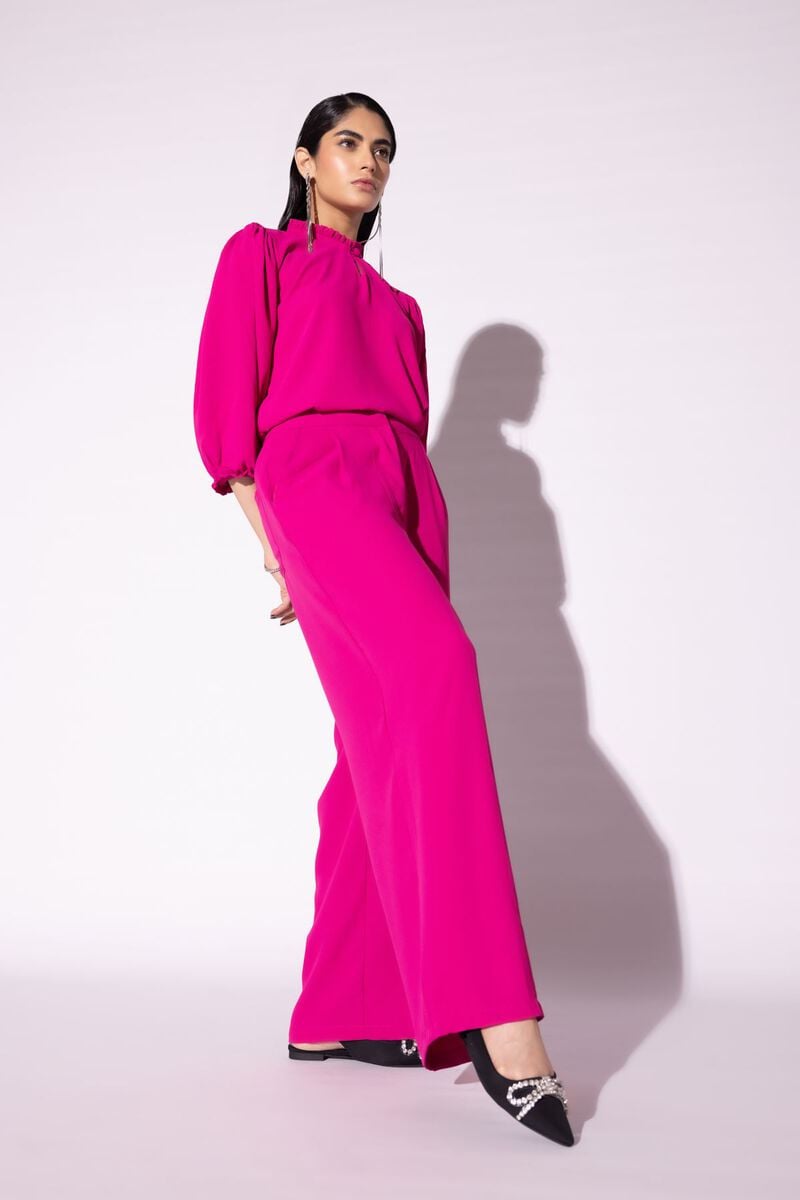
fuchsia puffy sleeve jumpsuit